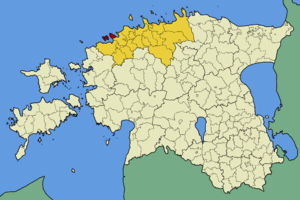
Paldiski est une ville et un port estonien à la frontière entre la mer Baltique et le golfe de Finlande. La ville est située dans le comté de Harju, sur la côte occidentale de la péninsule de Pakri.